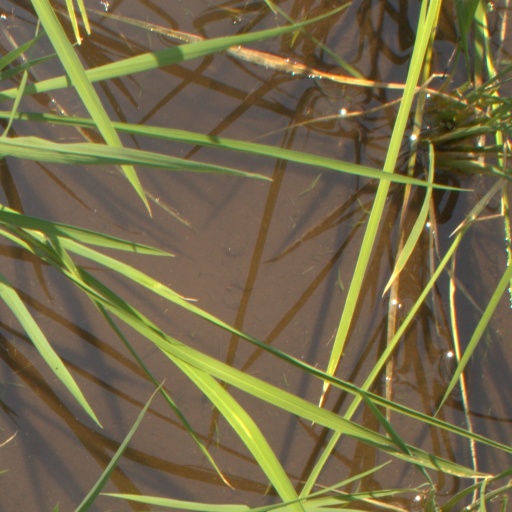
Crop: rice